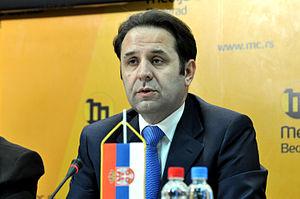
Le Parti social-démocrate de Serbie est un parti politique serbe d'inspiration sociale-libérale fondé en 2009. Il a son siège à Belgrade et est présidé par Rasim Ljajić.
Le ministère du Travail, de l'Emploi et de la Politique sociale est le département ministériel du gouvernement serbe chargé des thématiques du travail, des relations avec les partenaires sociaux et des thématiques sociales, notamment de la politique générale d'action sociale et de la solidarité nationale en Serbie.
Un choix pour une meilleure vie est une coalition politique qui a participé aux élections législatives serbes de 2012.